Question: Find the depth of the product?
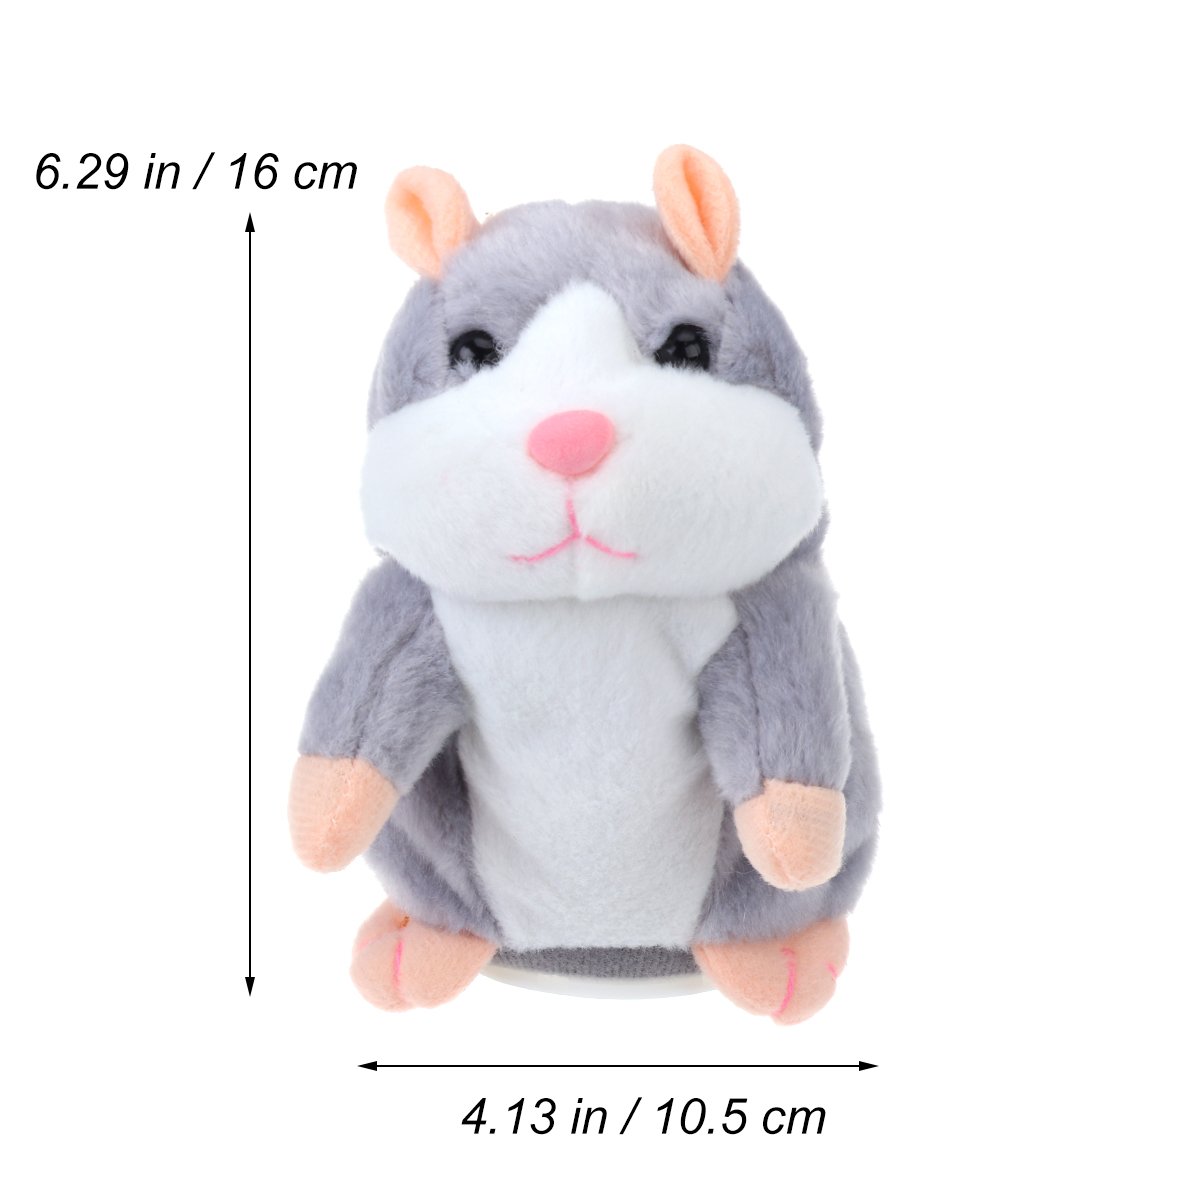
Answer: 4.13 inch